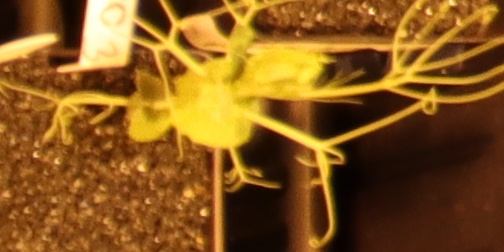
Label: Field Pea